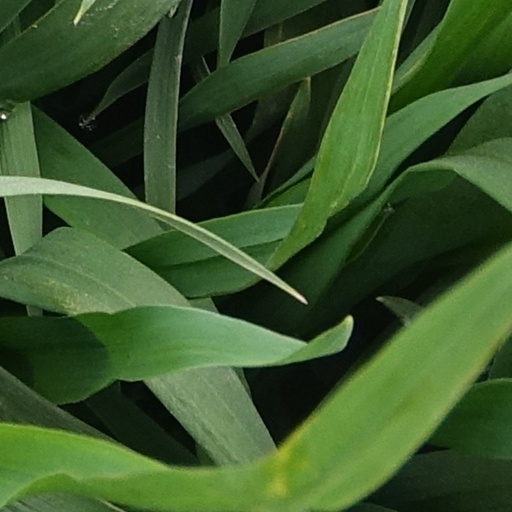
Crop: wheat